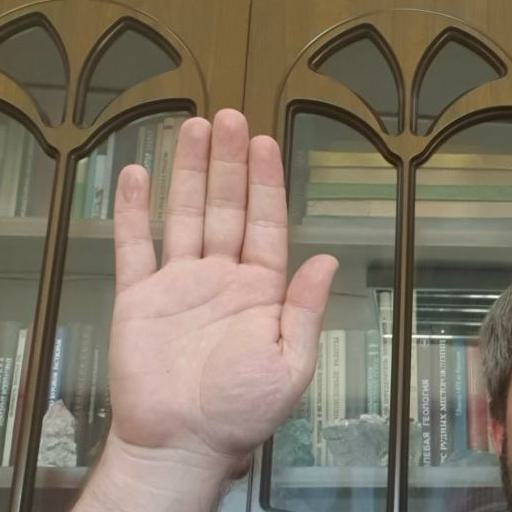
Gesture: stop